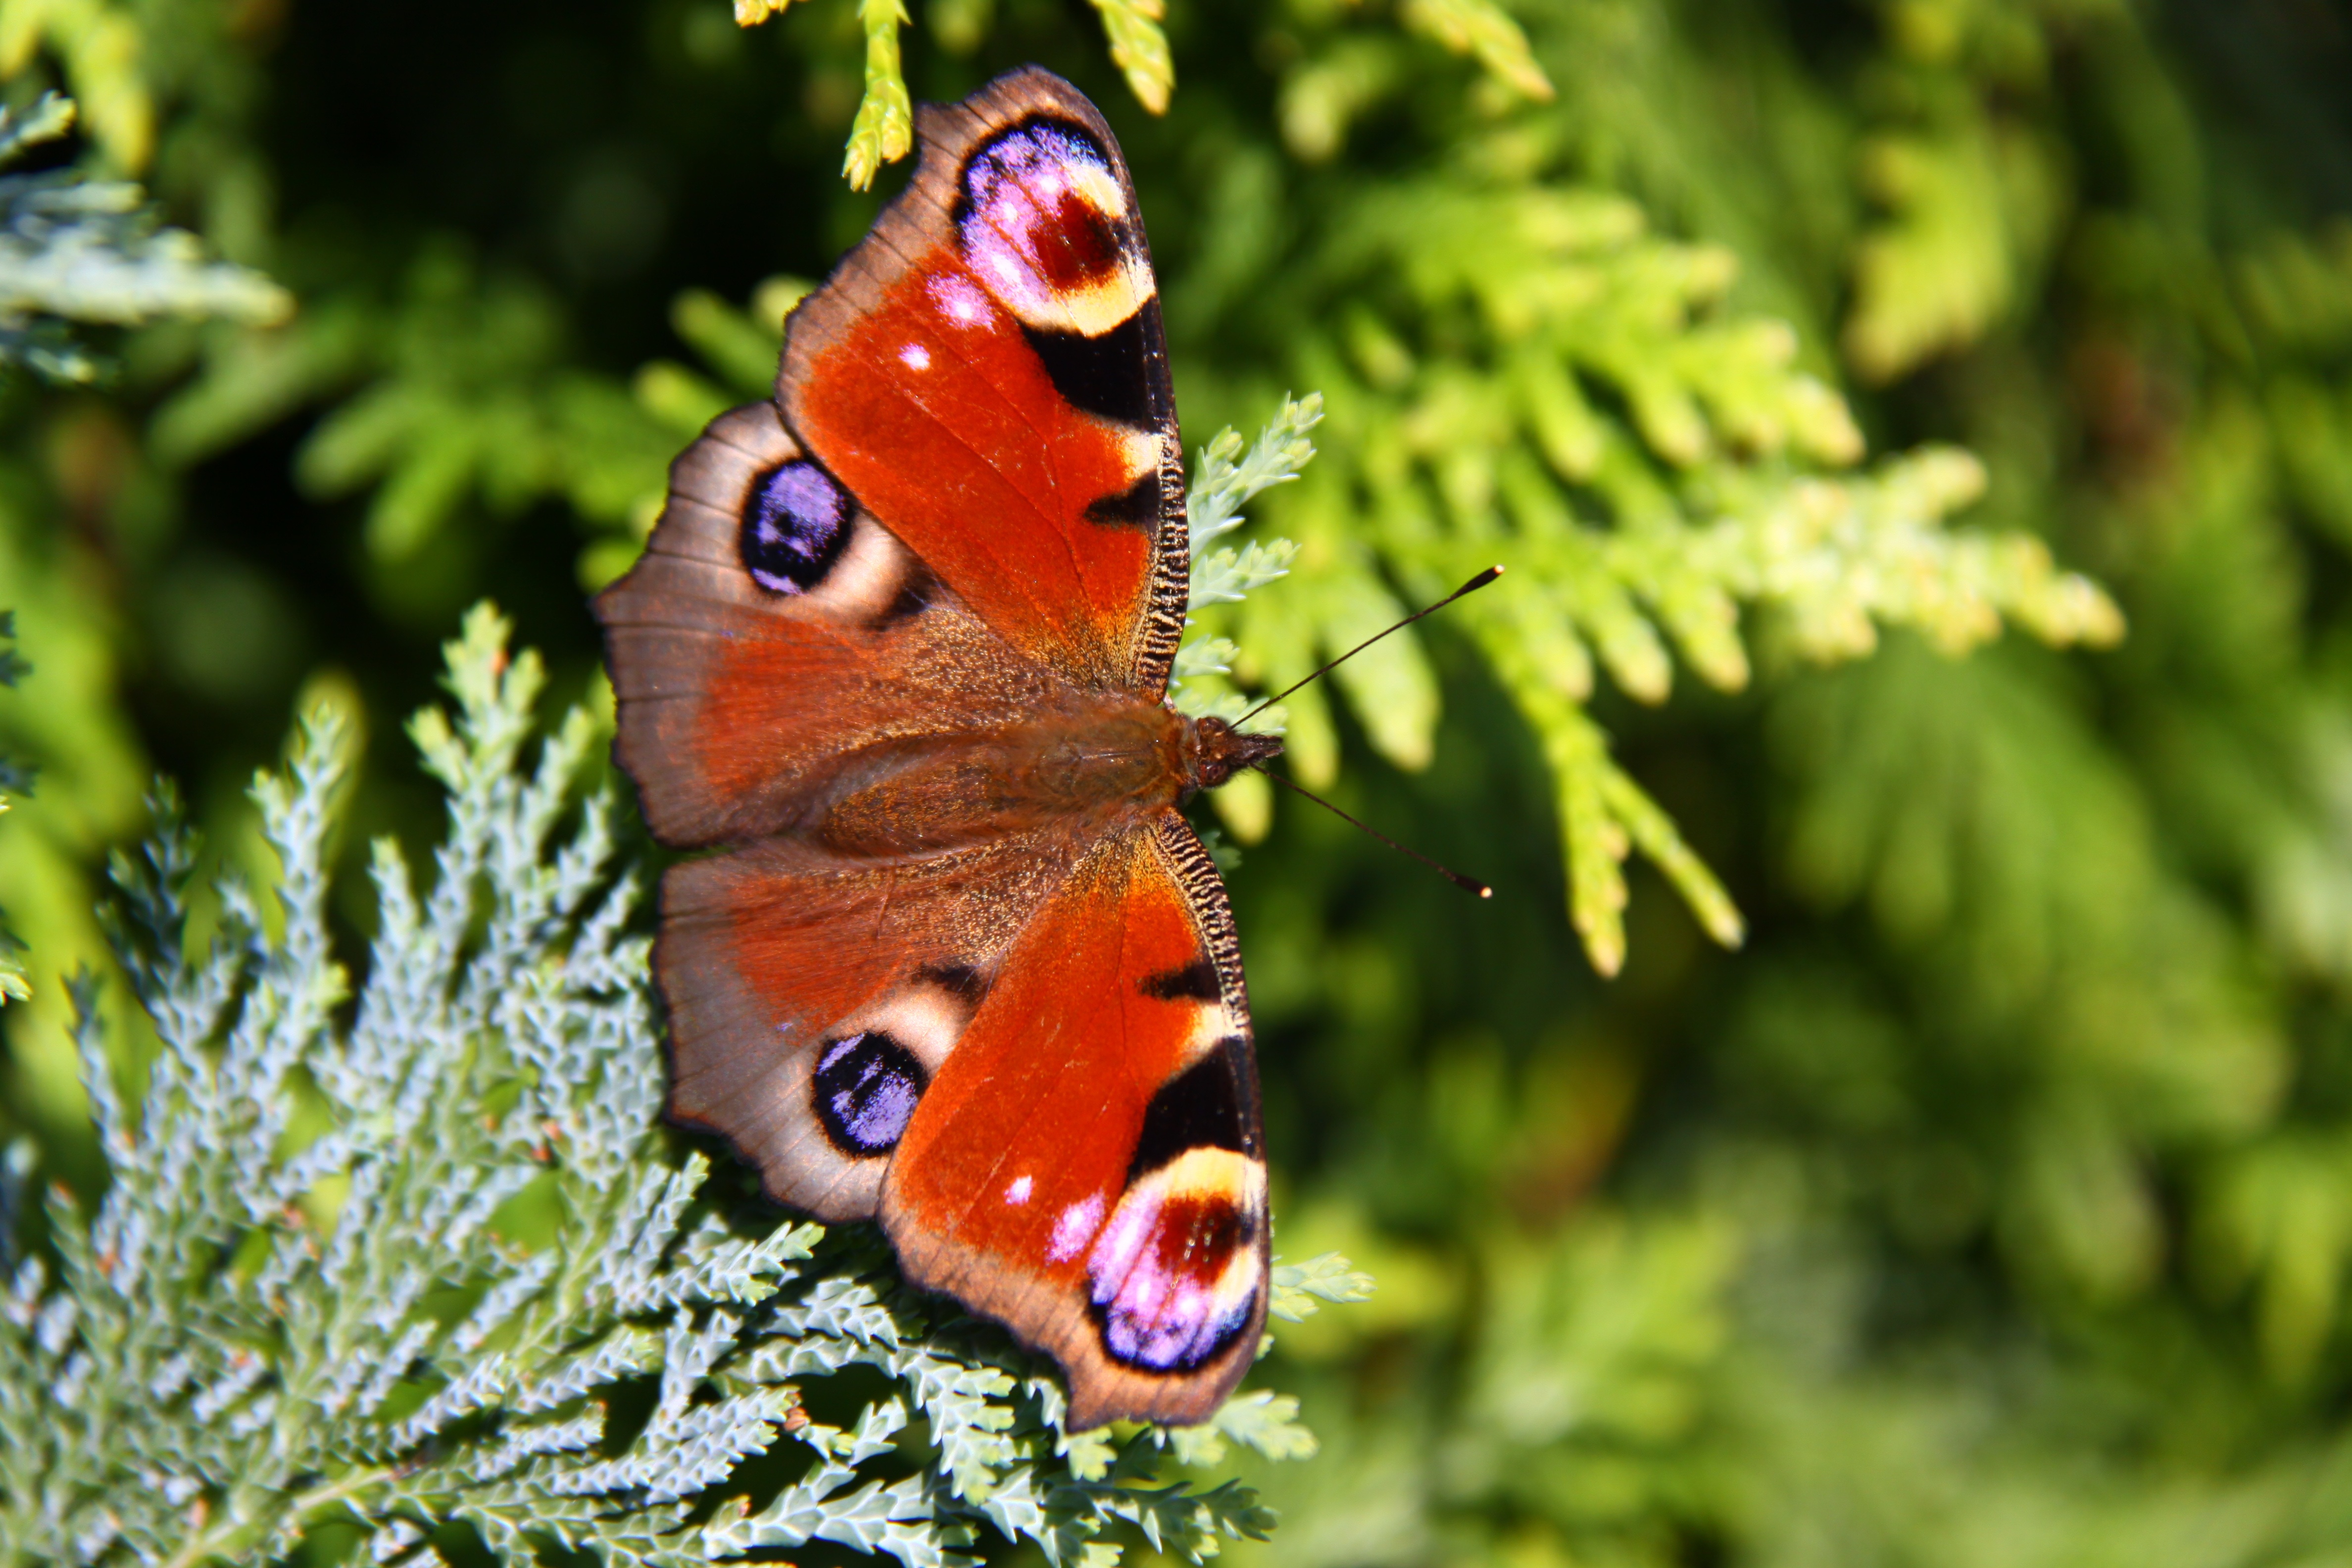
nature, flower, wildlife, insect, butterfly, colorful, garden, close, fauna, invertebrate, peacock, caterpillar, close up, macro photography, peacock butterfly, moths and butterflies